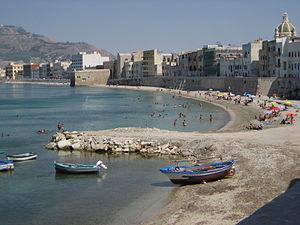
Trapani, ou Drépane, est une ville italienne dans la province dont elle est la capitale qui se situe dans la partie occidentale de la Sicile. C'est aussi un nom de famille. La ville est connue pour avoir développé l’extraction et la commercialisation du sel, en relation avec sa position naturelle en bordure de la mer Méditerranée et son port, qui servait dans l'Antiquité de débouché commercial à la ville d’Erice, située sur le mont qui domine Trapani, et qui était alors plus connue grâce à son sanctuaire d'Aphrodite. Les autres activités de la ville sont principalement la pêche, notamment celle du thon, l’extraction et le commerce du marbre et le travail du corail.